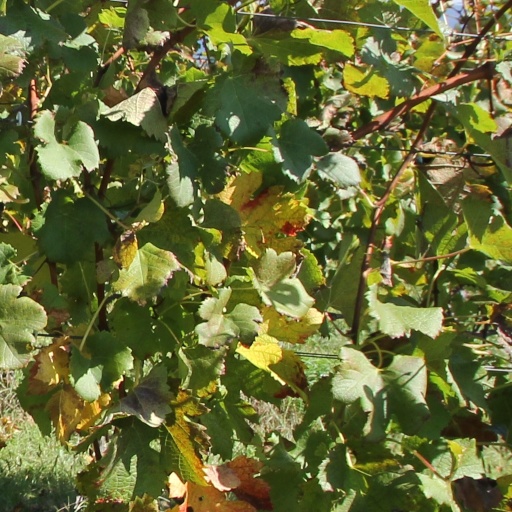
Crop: grape